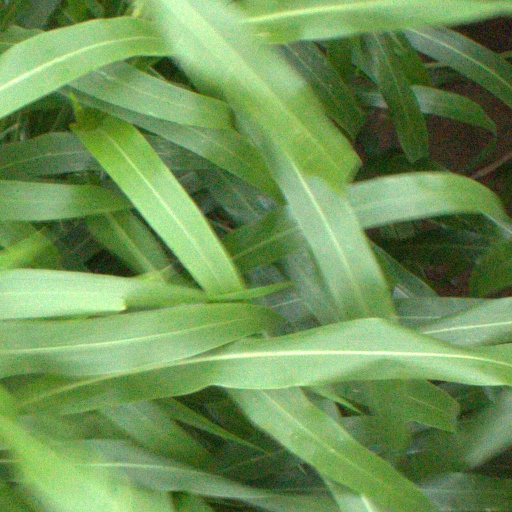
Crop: sorghum